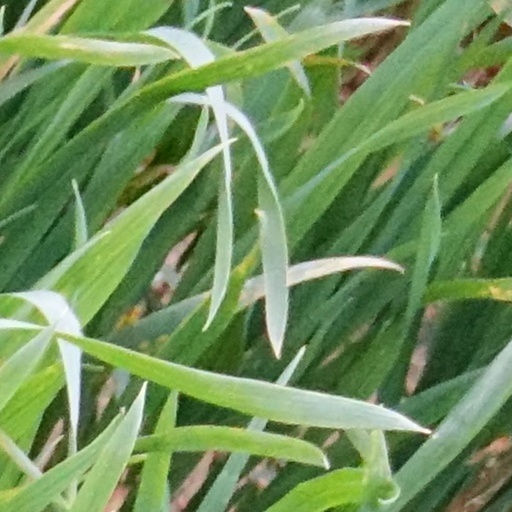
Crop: wheat